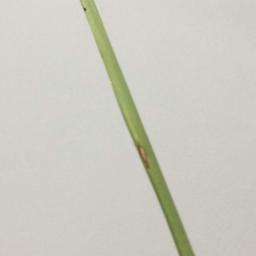
Label: Rice___Leaf_Blast